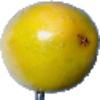
Label: maracuja